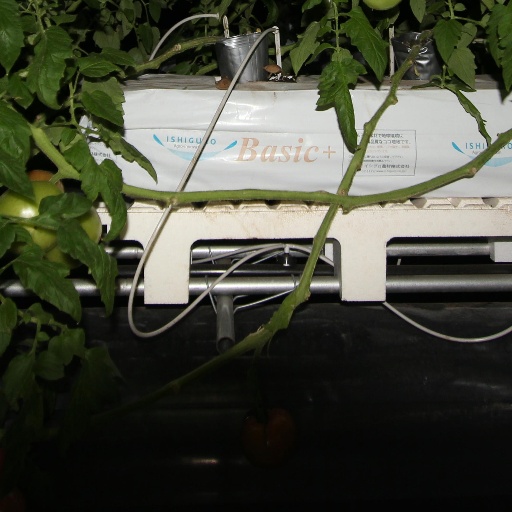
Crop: tomato